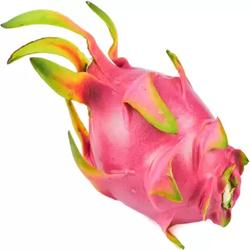
Label: Dragonfruit